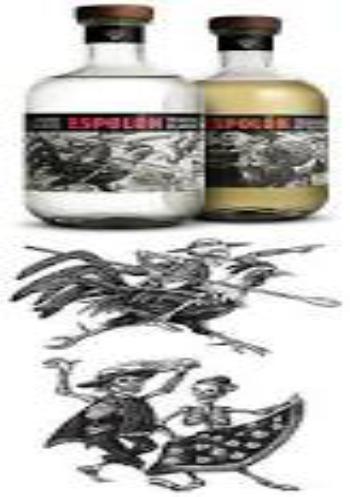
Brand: Espolon
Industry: Food